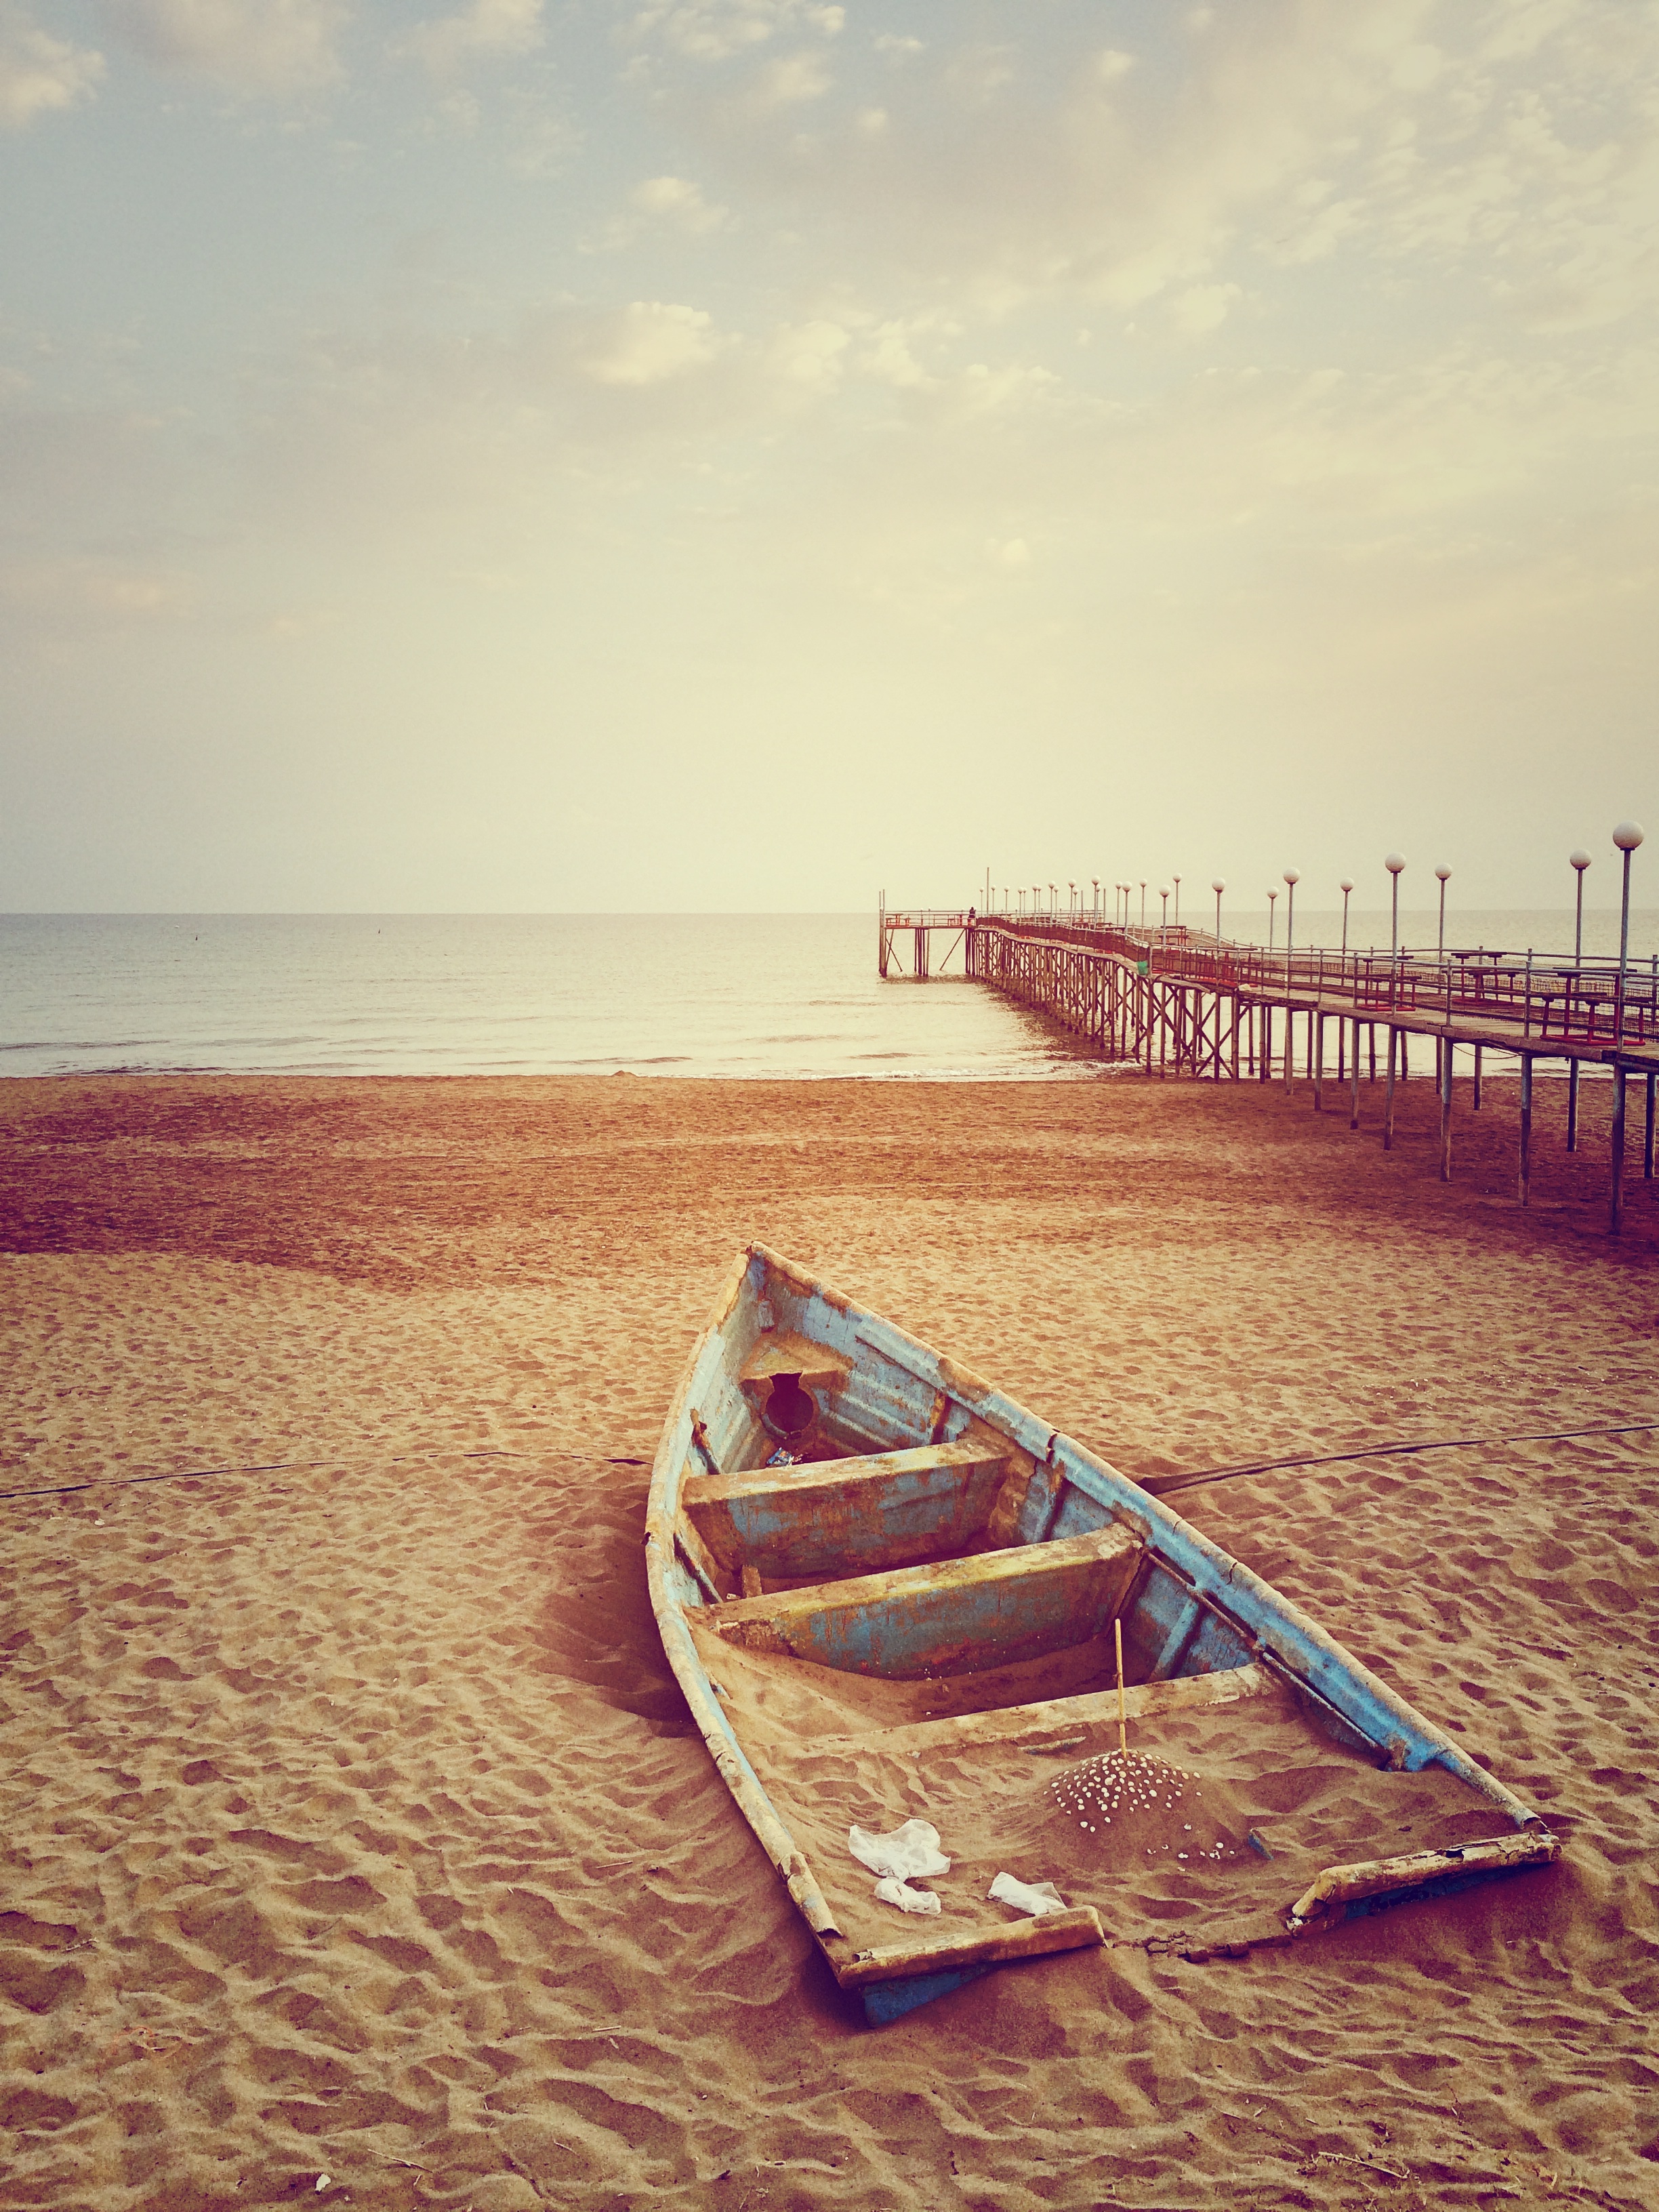
beach, sea, coast, sand, ocean, horizon, sunrise, sunset, boat, morning, shore, wave, pier, vehicle, bay, shape, watercraft rowing